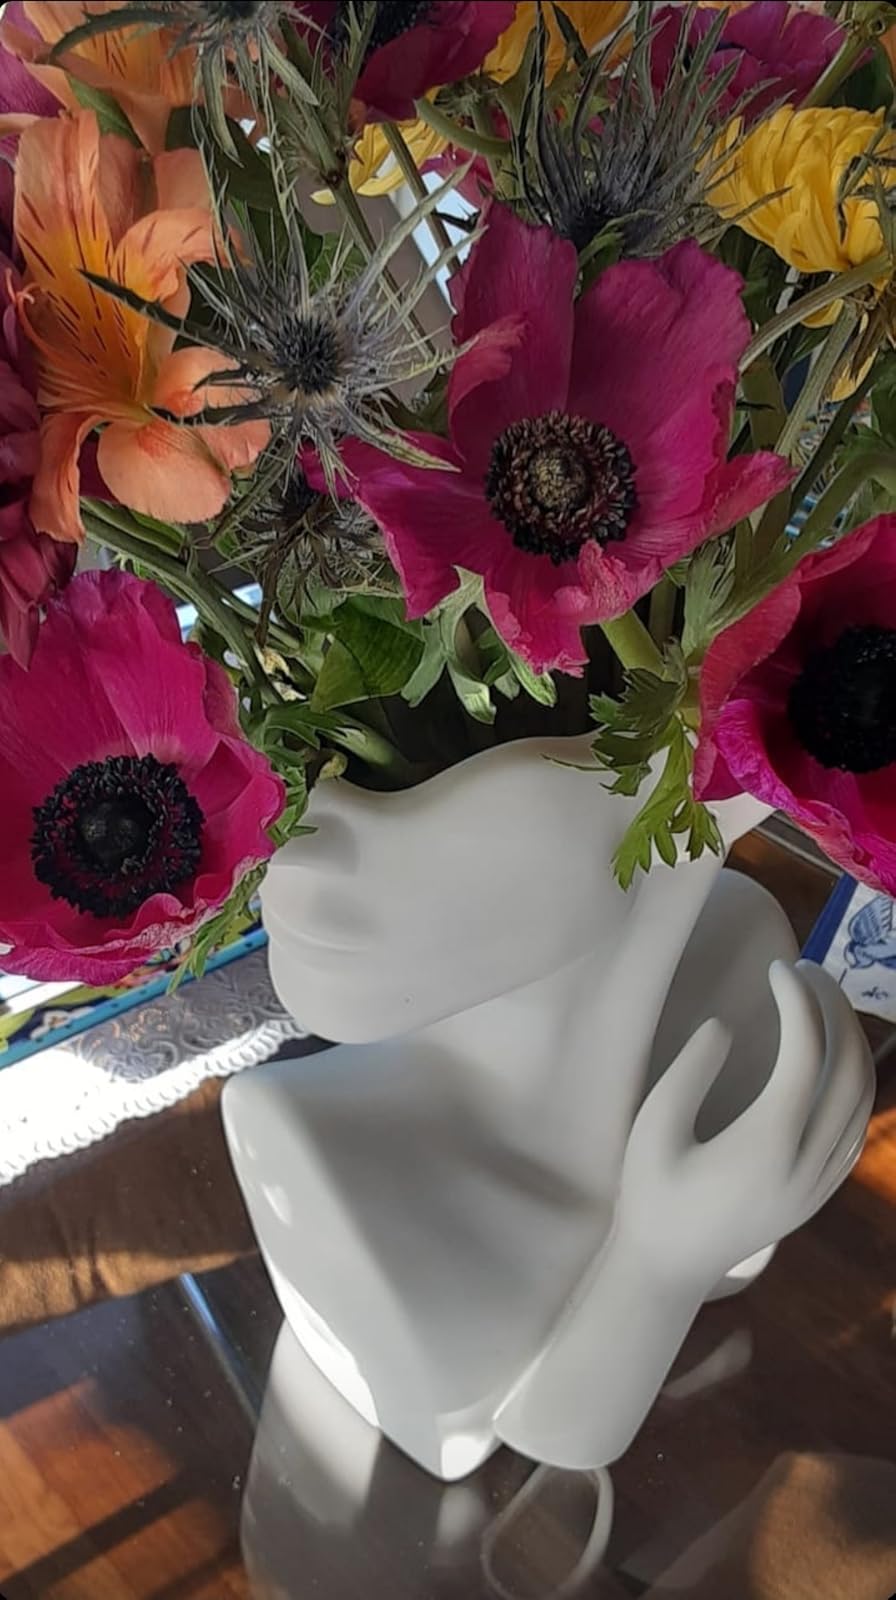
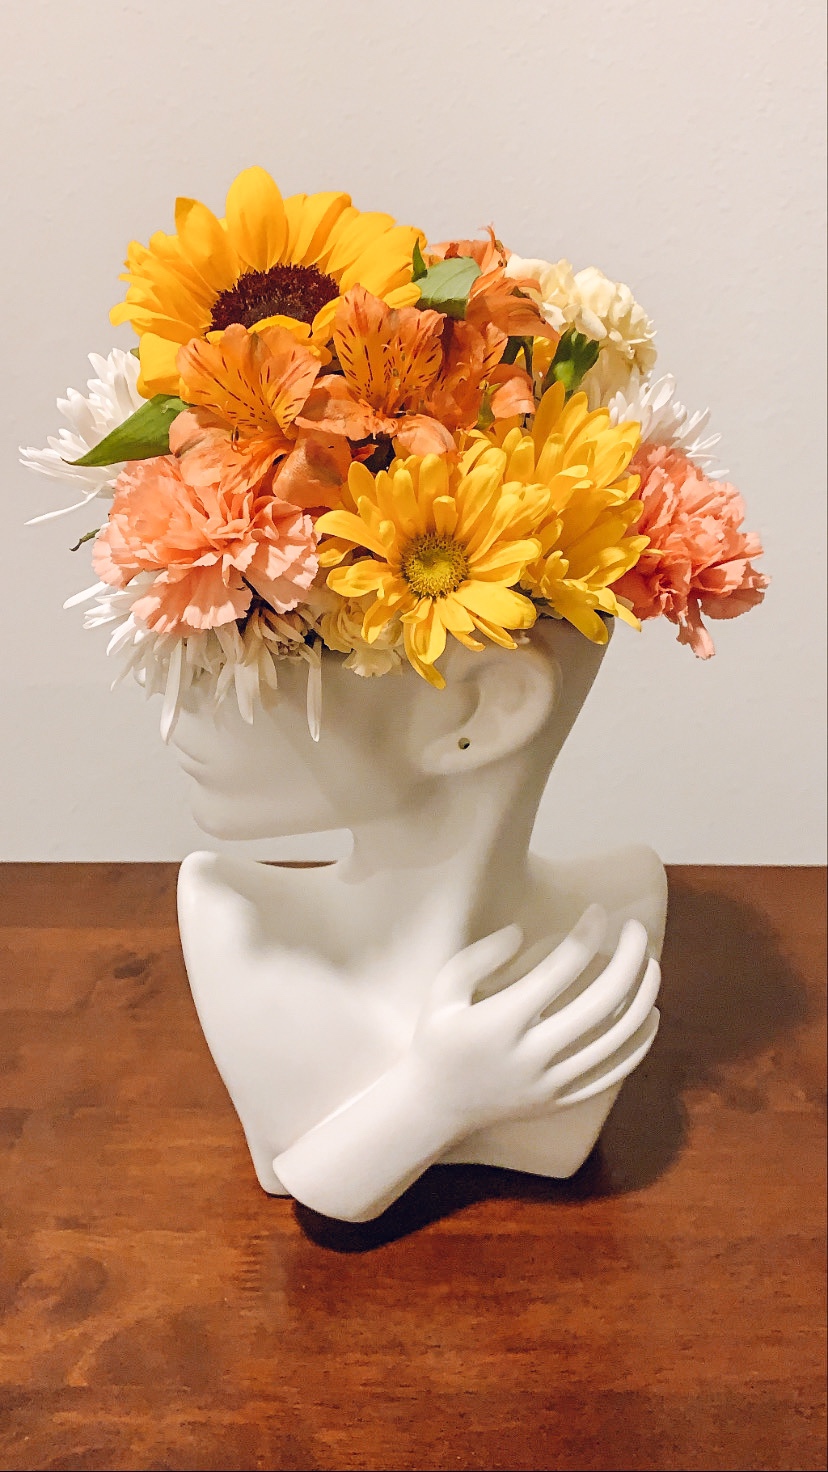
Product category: vase
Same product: yes